Question: Please indicate a possible affordance area of baseball bat that can be used for holding
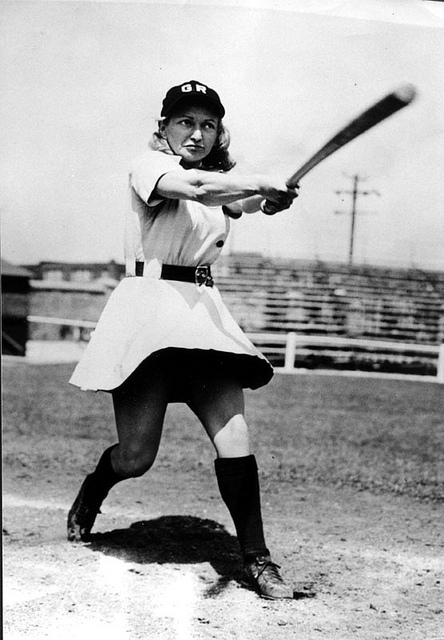
Answer: [278.5, 158.5, 313.5, 209.5]